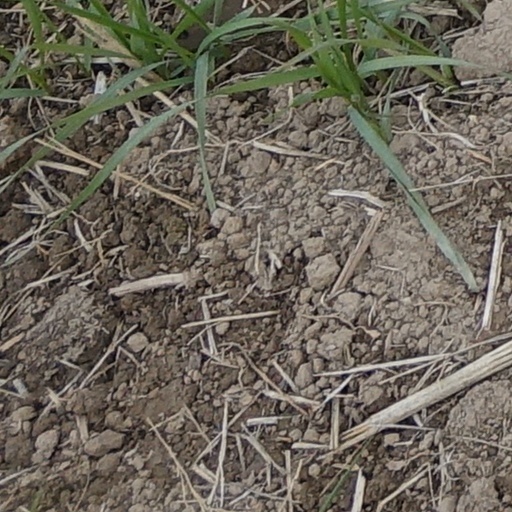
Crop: wheat